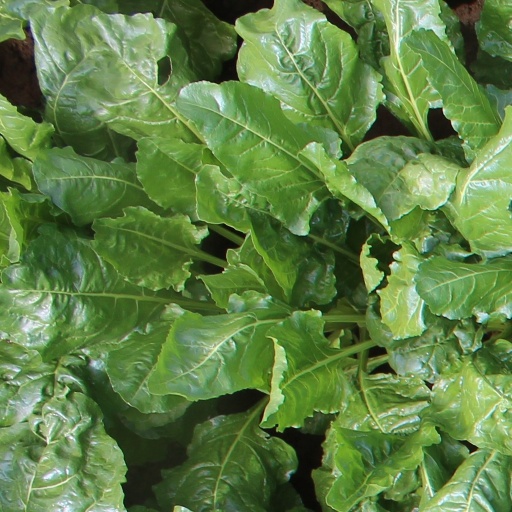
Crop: sugar beet